Dudu Fisher

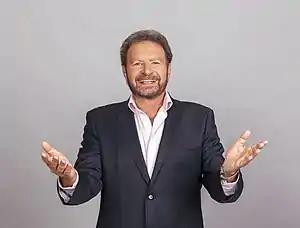
Fisher in 2015

David "Dudu" Fisher (born 18 November 1951) is an Israeli cantor and performer, best known for his Broadway performance as Jean Valjean in the musical "Les Misérables".